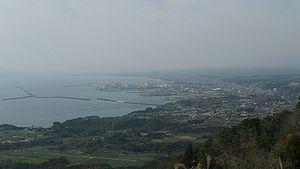
Shibushi est une ville située dans la préfecture de Kagoshima, au Japon.